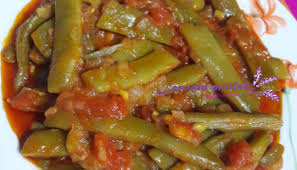
Yemek: taze_fasulye